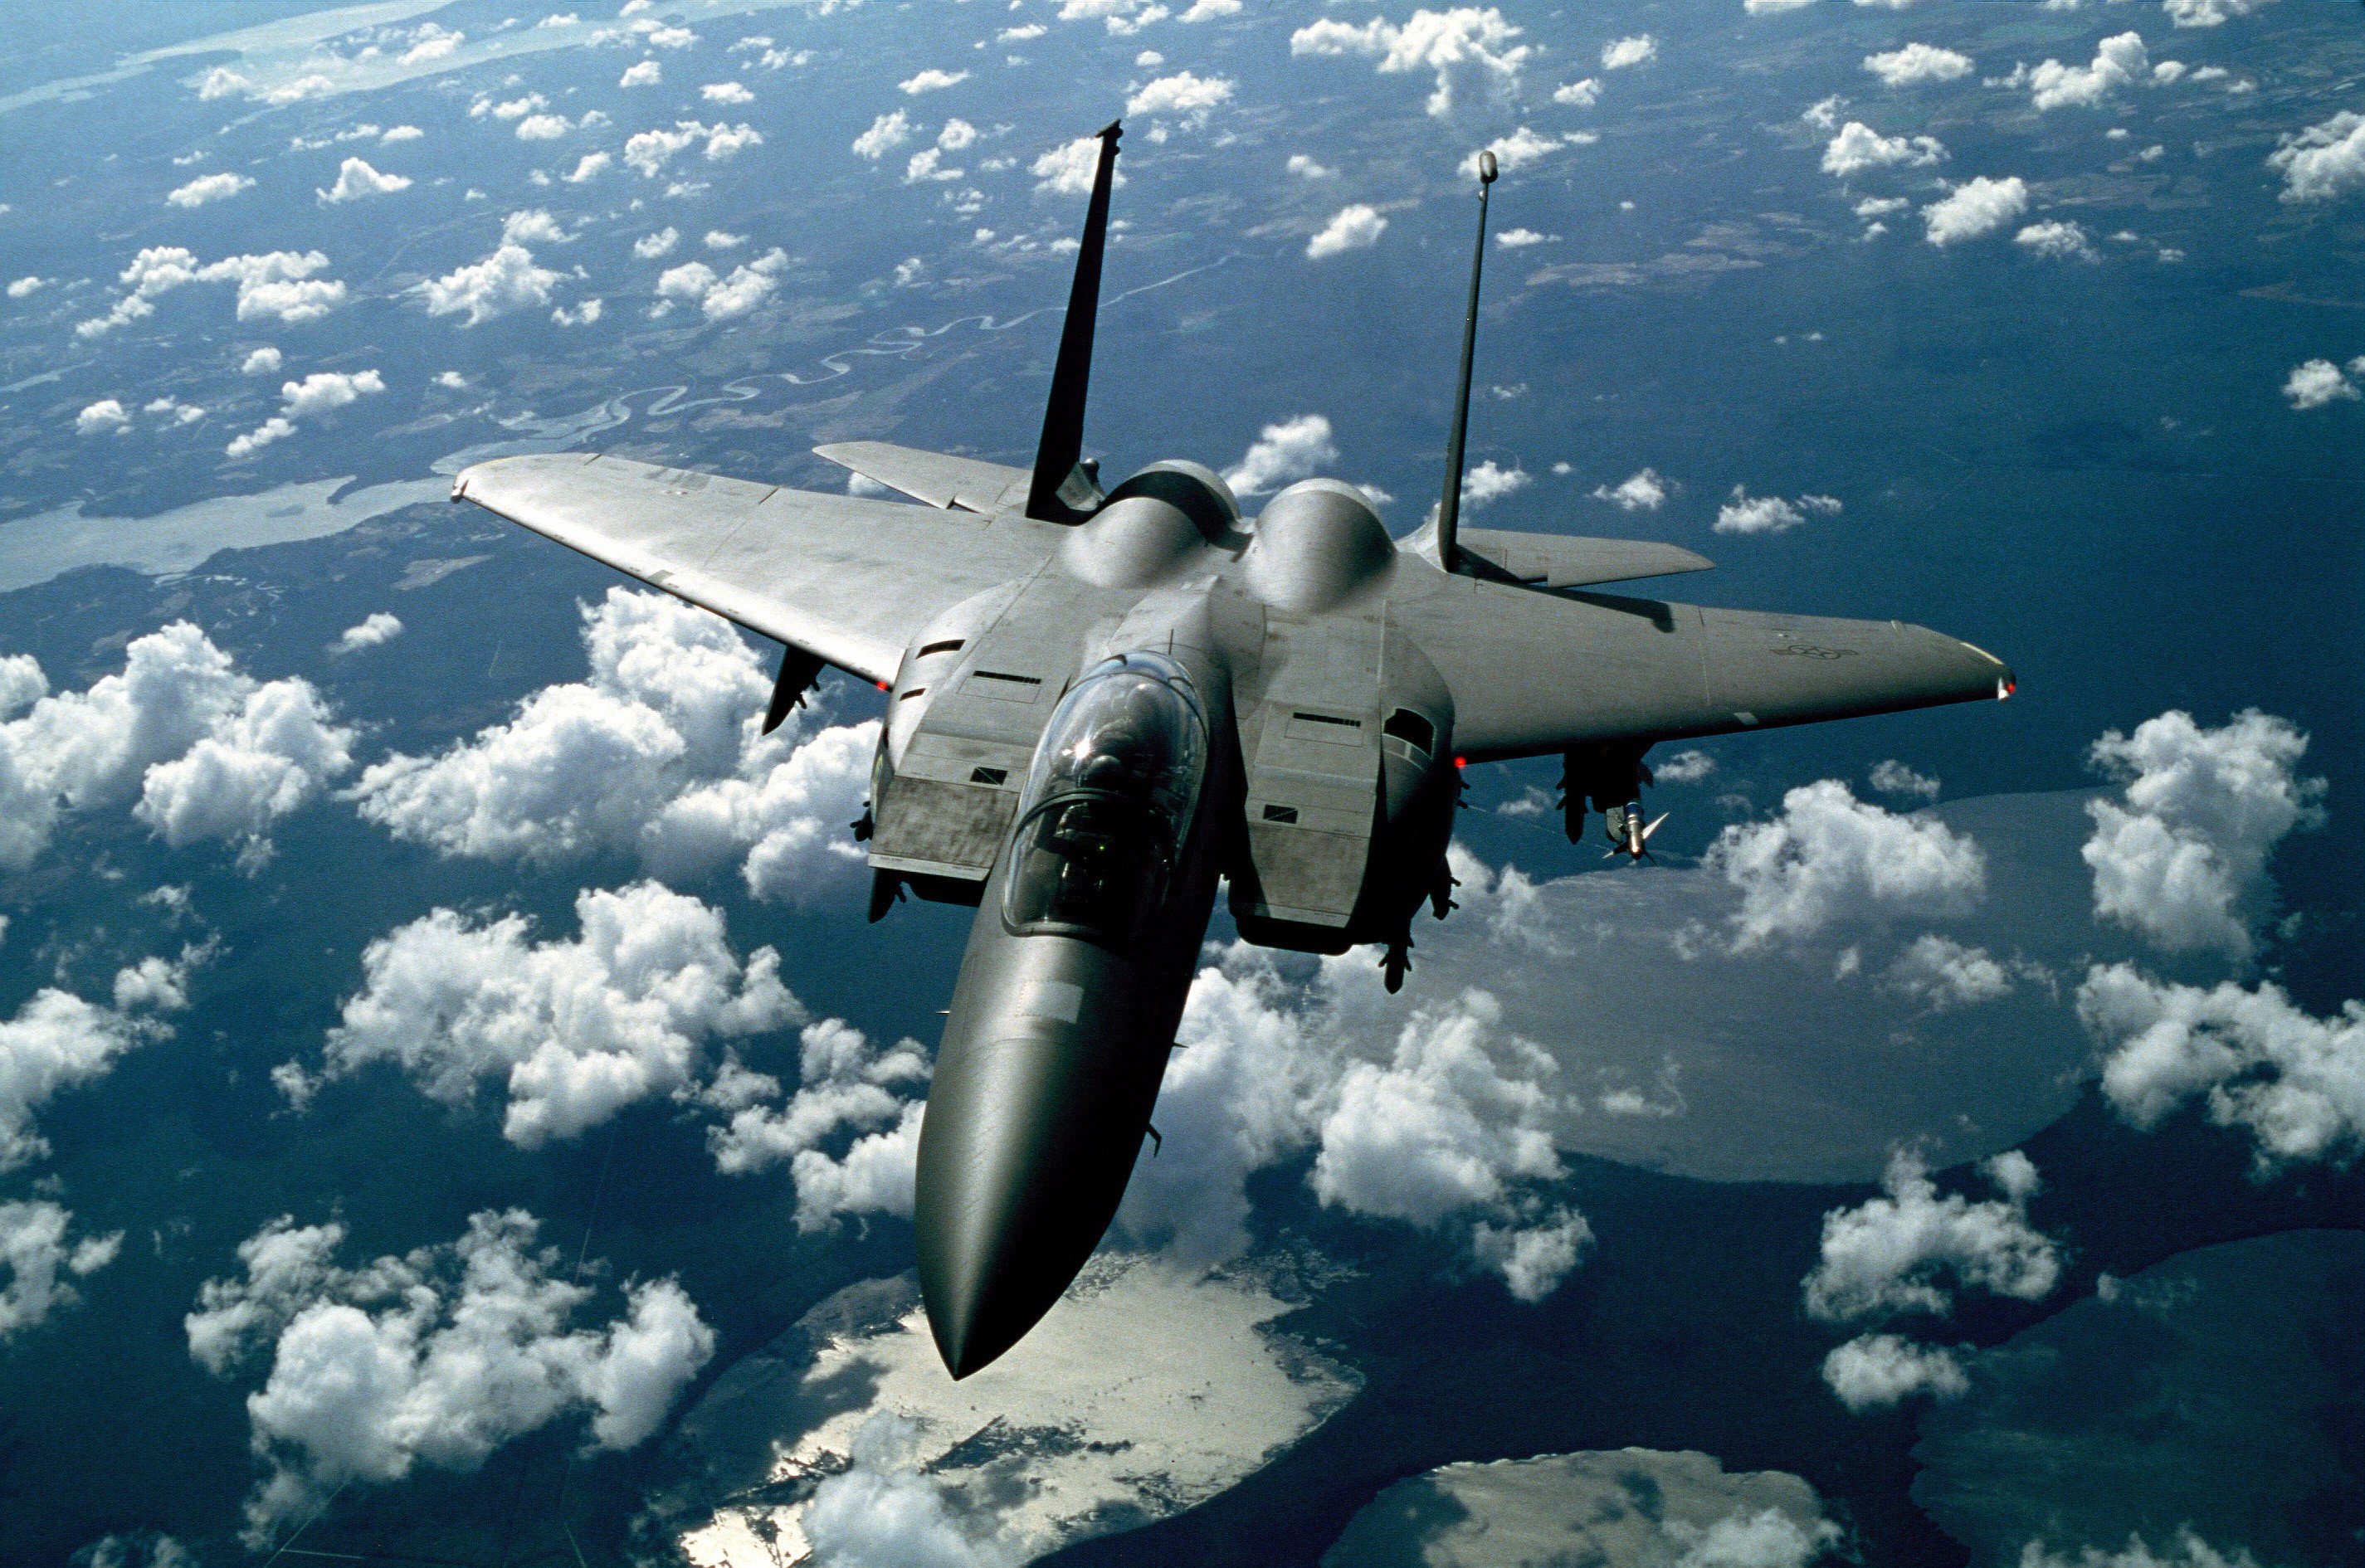
wing, sky, airplane, aircraft, fighter jet, military, airforce, jet, vehicle, aviation, flight, clouds, aeroplane, air force, jet aircraft, fighter aircraft, military aircraft, atmosphere of earth, aerospace engineering, mcdonnell douglas fa 18 hornet, boeing fa 18e f super hornet, mcdonnell douglas f 15 eagle, lockheed martin, mcdonnell douglas f 15e strike eagle